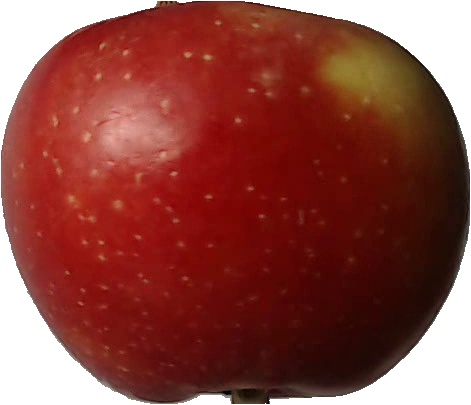
Label: apple_braeburn_1